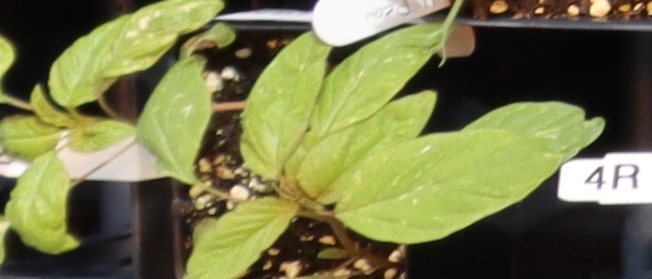
Label: Palmer Amaranth